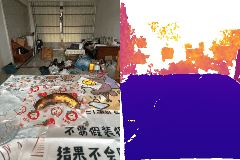
Label: banana